Metalloanthocyanin

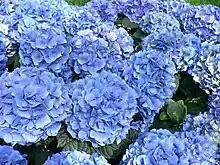
Blue color inflorescences of Hydrangea macrophylla

A metalloanthocyanin is a chemical complex giving color to petals of certain plants.